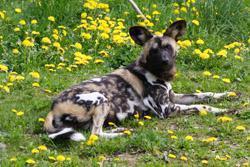
African_hunting_dog